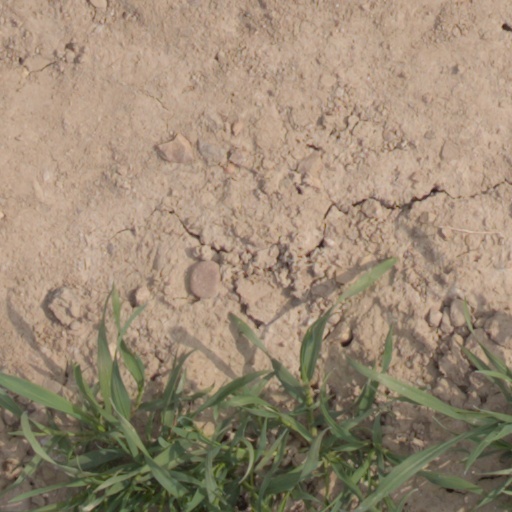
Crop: wheat